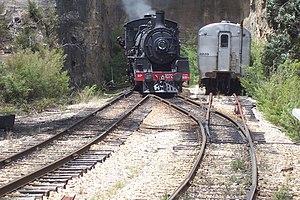
La Main Western Railway est une des principales voies de chemin de fer de Nouvelle-Galles du Sud en Australie. Longue de 825 km, elle relie le centre ville de Sydney à Bourke en traversant les Blue Mountains, le Centre-Ouest, les North West Slopes pour arriver dans le Far West australien.